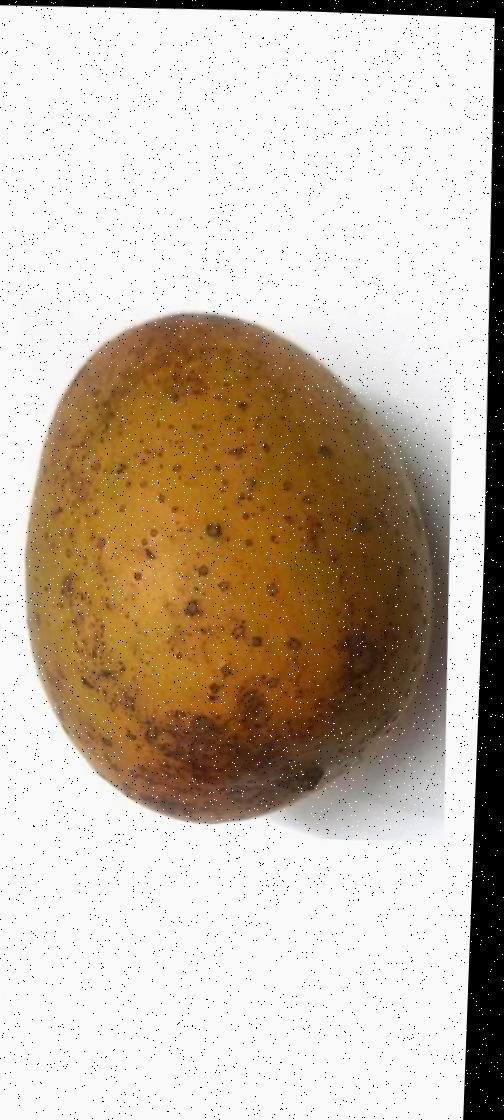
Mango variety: Gourmoti